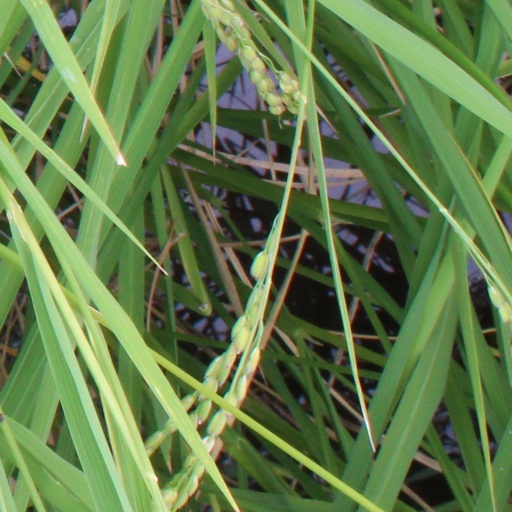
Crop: rice